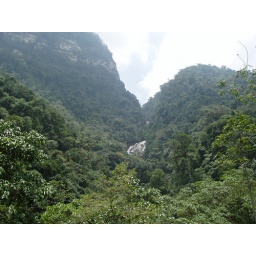
this is a beautiful spot we bussed out to near Merida that had a series of waterfalls and cloud forest